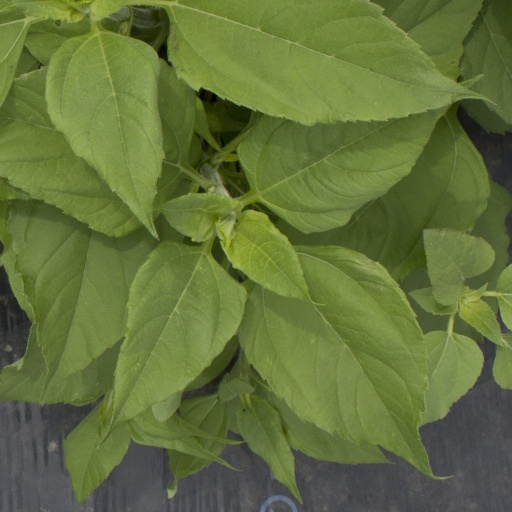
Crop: Jerusalem artichoke